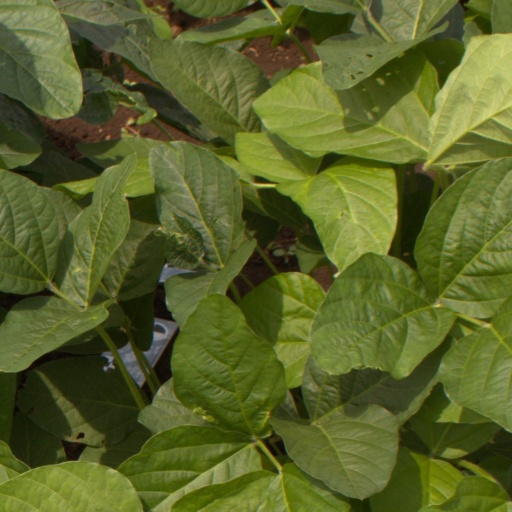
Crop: soybean